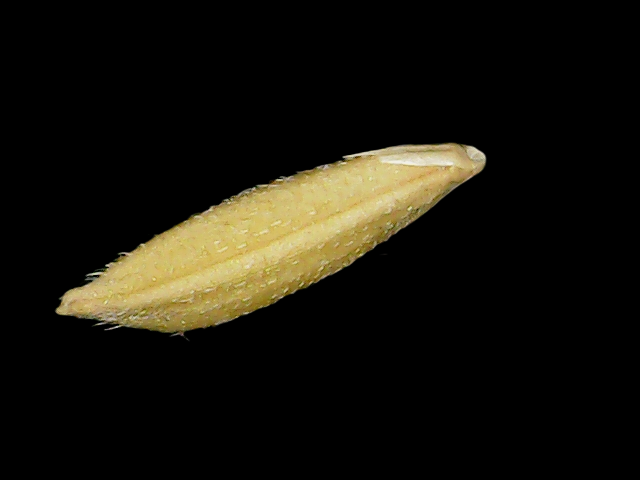
Rice variety: Binadhan17